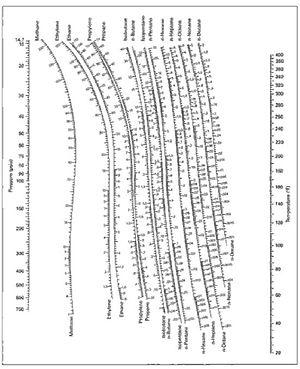
L'équilibre liquide-vapeur est un état dans lequel un liquide et sa vapeur sont en équilibre, c'est-à-dire qu'il y a autant de vaporisation que de liquéfaction à l'échelle moléculaire. À l'échelle macromoléculaire on n'observe donc aucun changement dans le temps. Un corps pur à l'équilibre liquide-vapeur est généralement qualifié de fluide saturé.